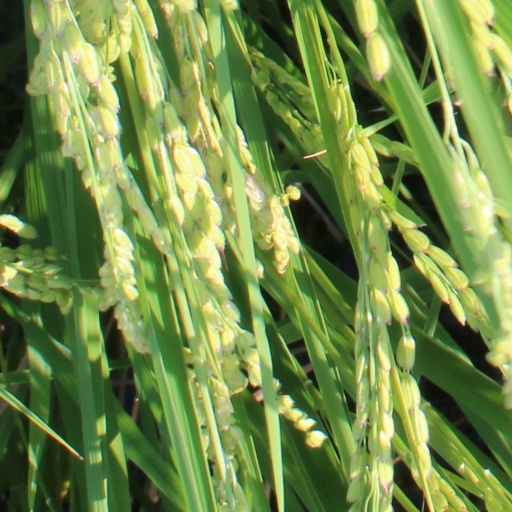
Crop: rice